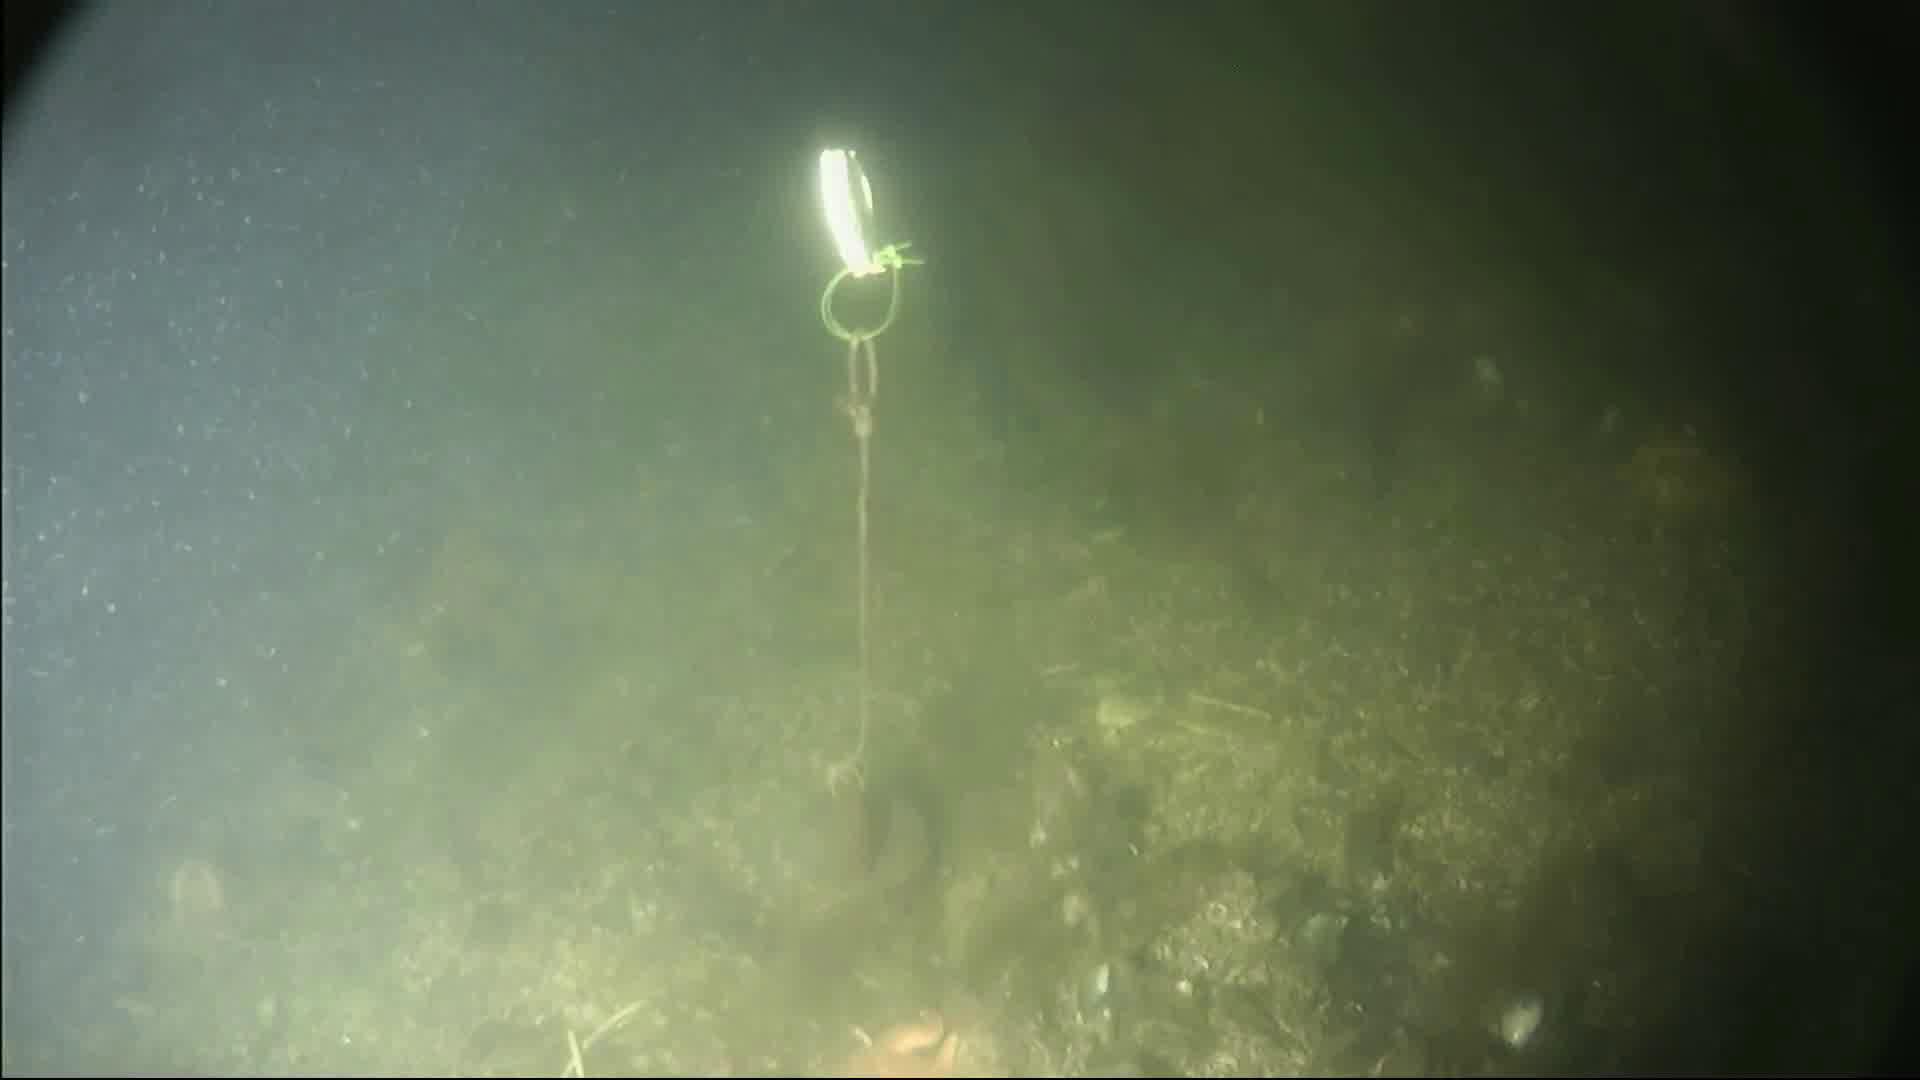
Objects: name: fish
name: starfish
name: crab